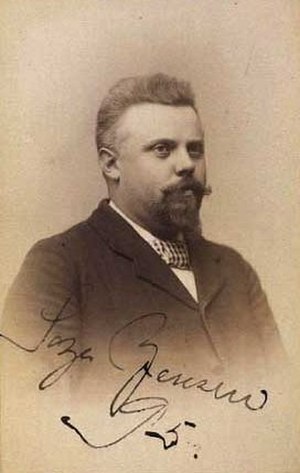
C.M. Soya-Jensen
C.M. Soya-Jensen 1889
Carl Martin Soya-Jensen var en dansk akvarelmaler.